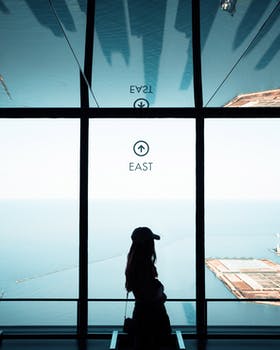
Label: No Watermark